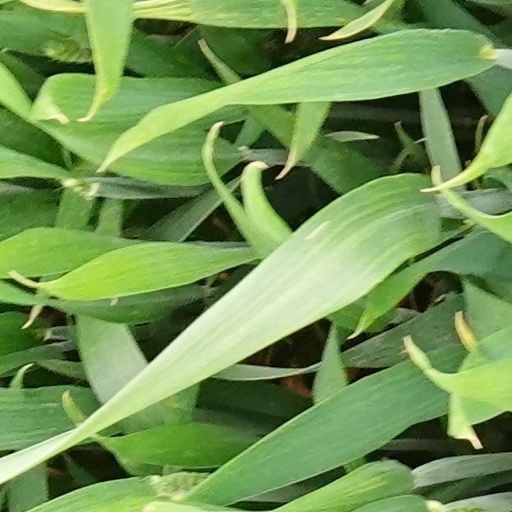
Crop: wheat